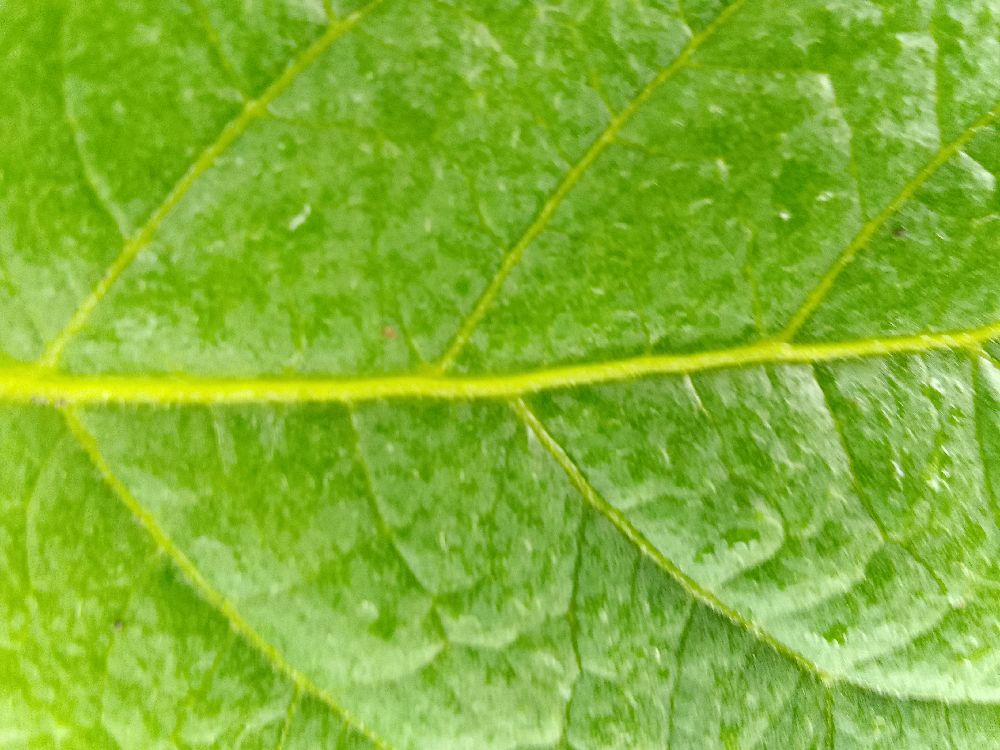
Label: Healthy